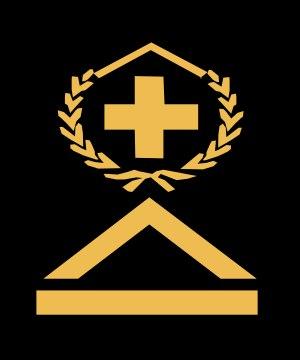
Le sergent-chef est un grade militaire qui existe dans les armées de différents pays.